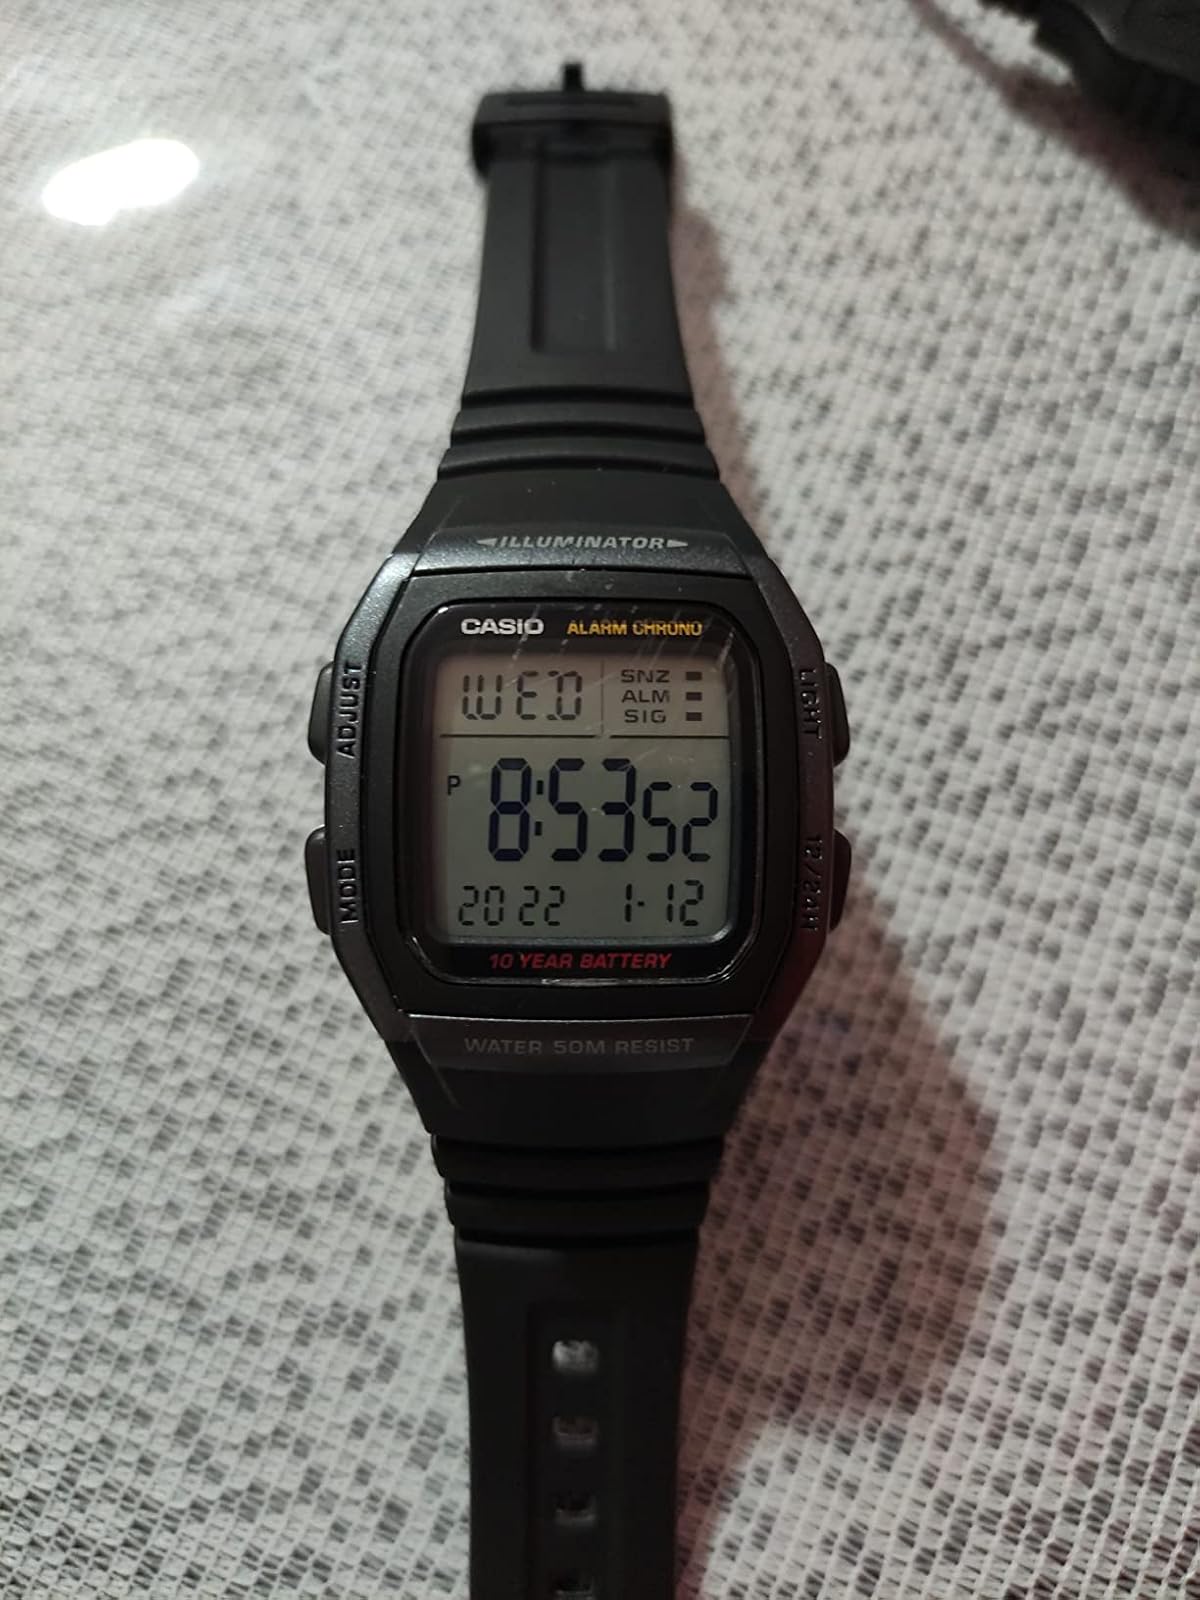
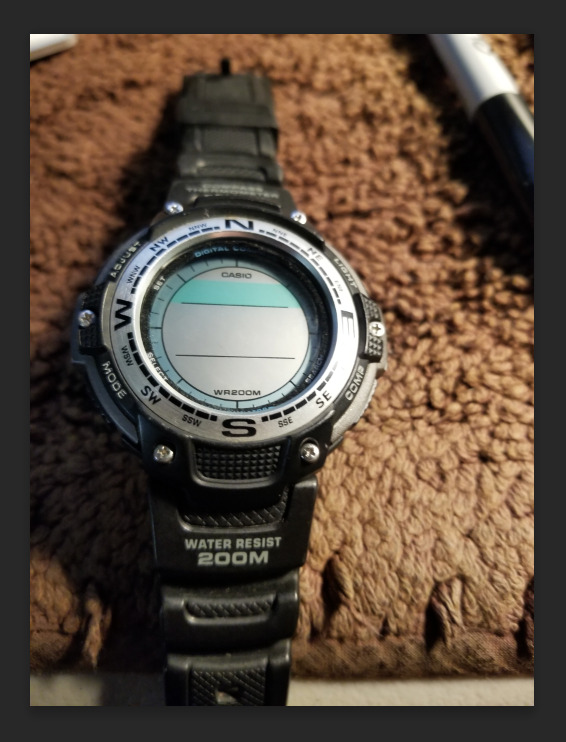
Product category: accessories_watch
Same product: no